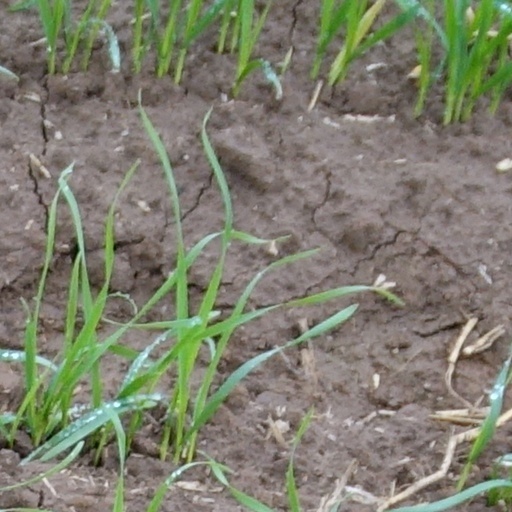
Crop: wheat